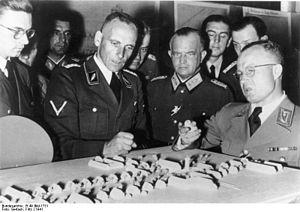
Fritz Bracht, né le 18 janvier 1899 à Heiden, mort le 9 mai 1945 à Kudowa Zdrój, homme politique allemand, membre du parti nazi et de la SA. Proche collaborateur de Josef Wagner, il fut notamment Gauleiter de Haute-Silésie.
Konrad Meyer-Heitling est un chercheur en agronomie, né le 15 mai 1901 à Einbeck où il est mort le 25 avril 1973. Agronome de formation, enseignant au sein de l'université de Berlin à partir de 1933, planificateur territorial, il est directeur de l'institut d'agronomie et de politique agraire de l'université de Berlin. Parallèlement à sa carrière universitaire, il mène une carrière au sein de la SS : il parvient au grade de SS-Oberführer. Proche d'Otto Ohlendorf, il participe à l'élaboration des projets coloniaux nazis en Europe de l'Est à partir de 1939. En 1941, puis en 1942, il propose à Himmler plusieurs ébauches de programmes de colonisation agraire de l'Est de l'Europe. Ces projets connaissent un début d'application à Zamosc, en Pologne.